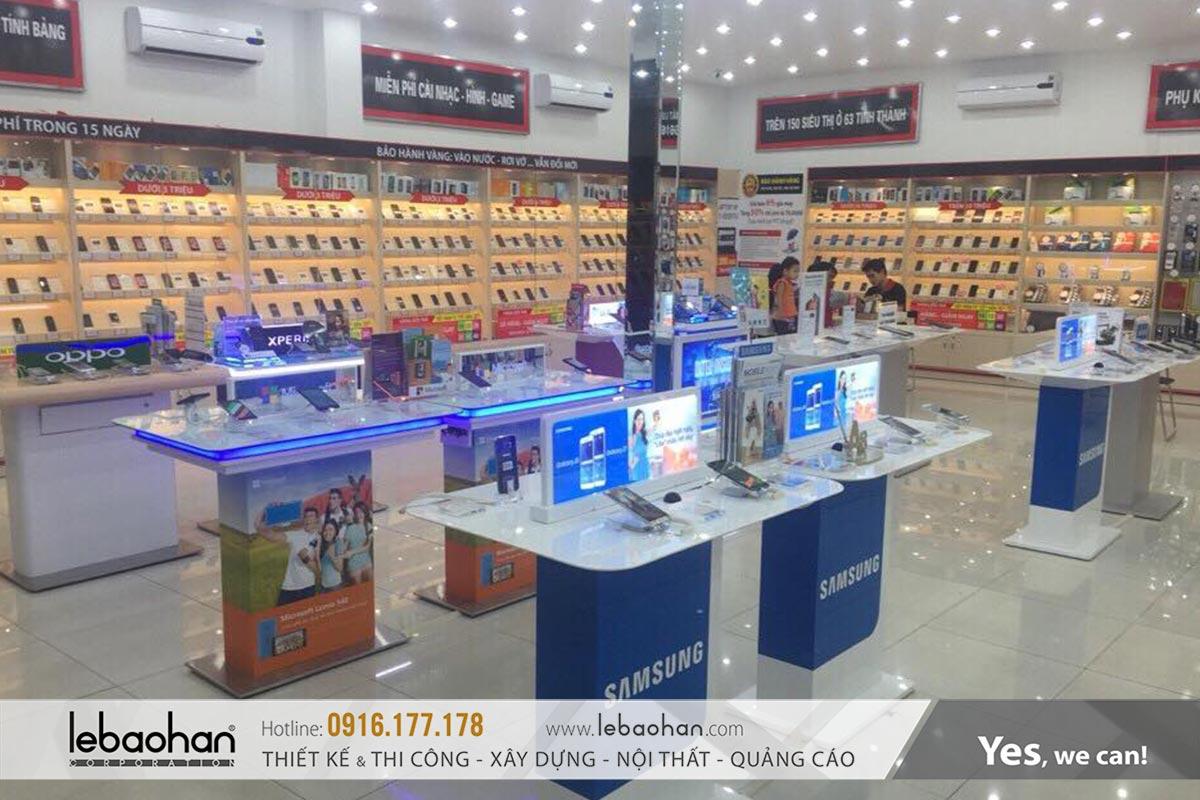
có nhiều chiếc điện thoại đang nằm bên trong tủ kính